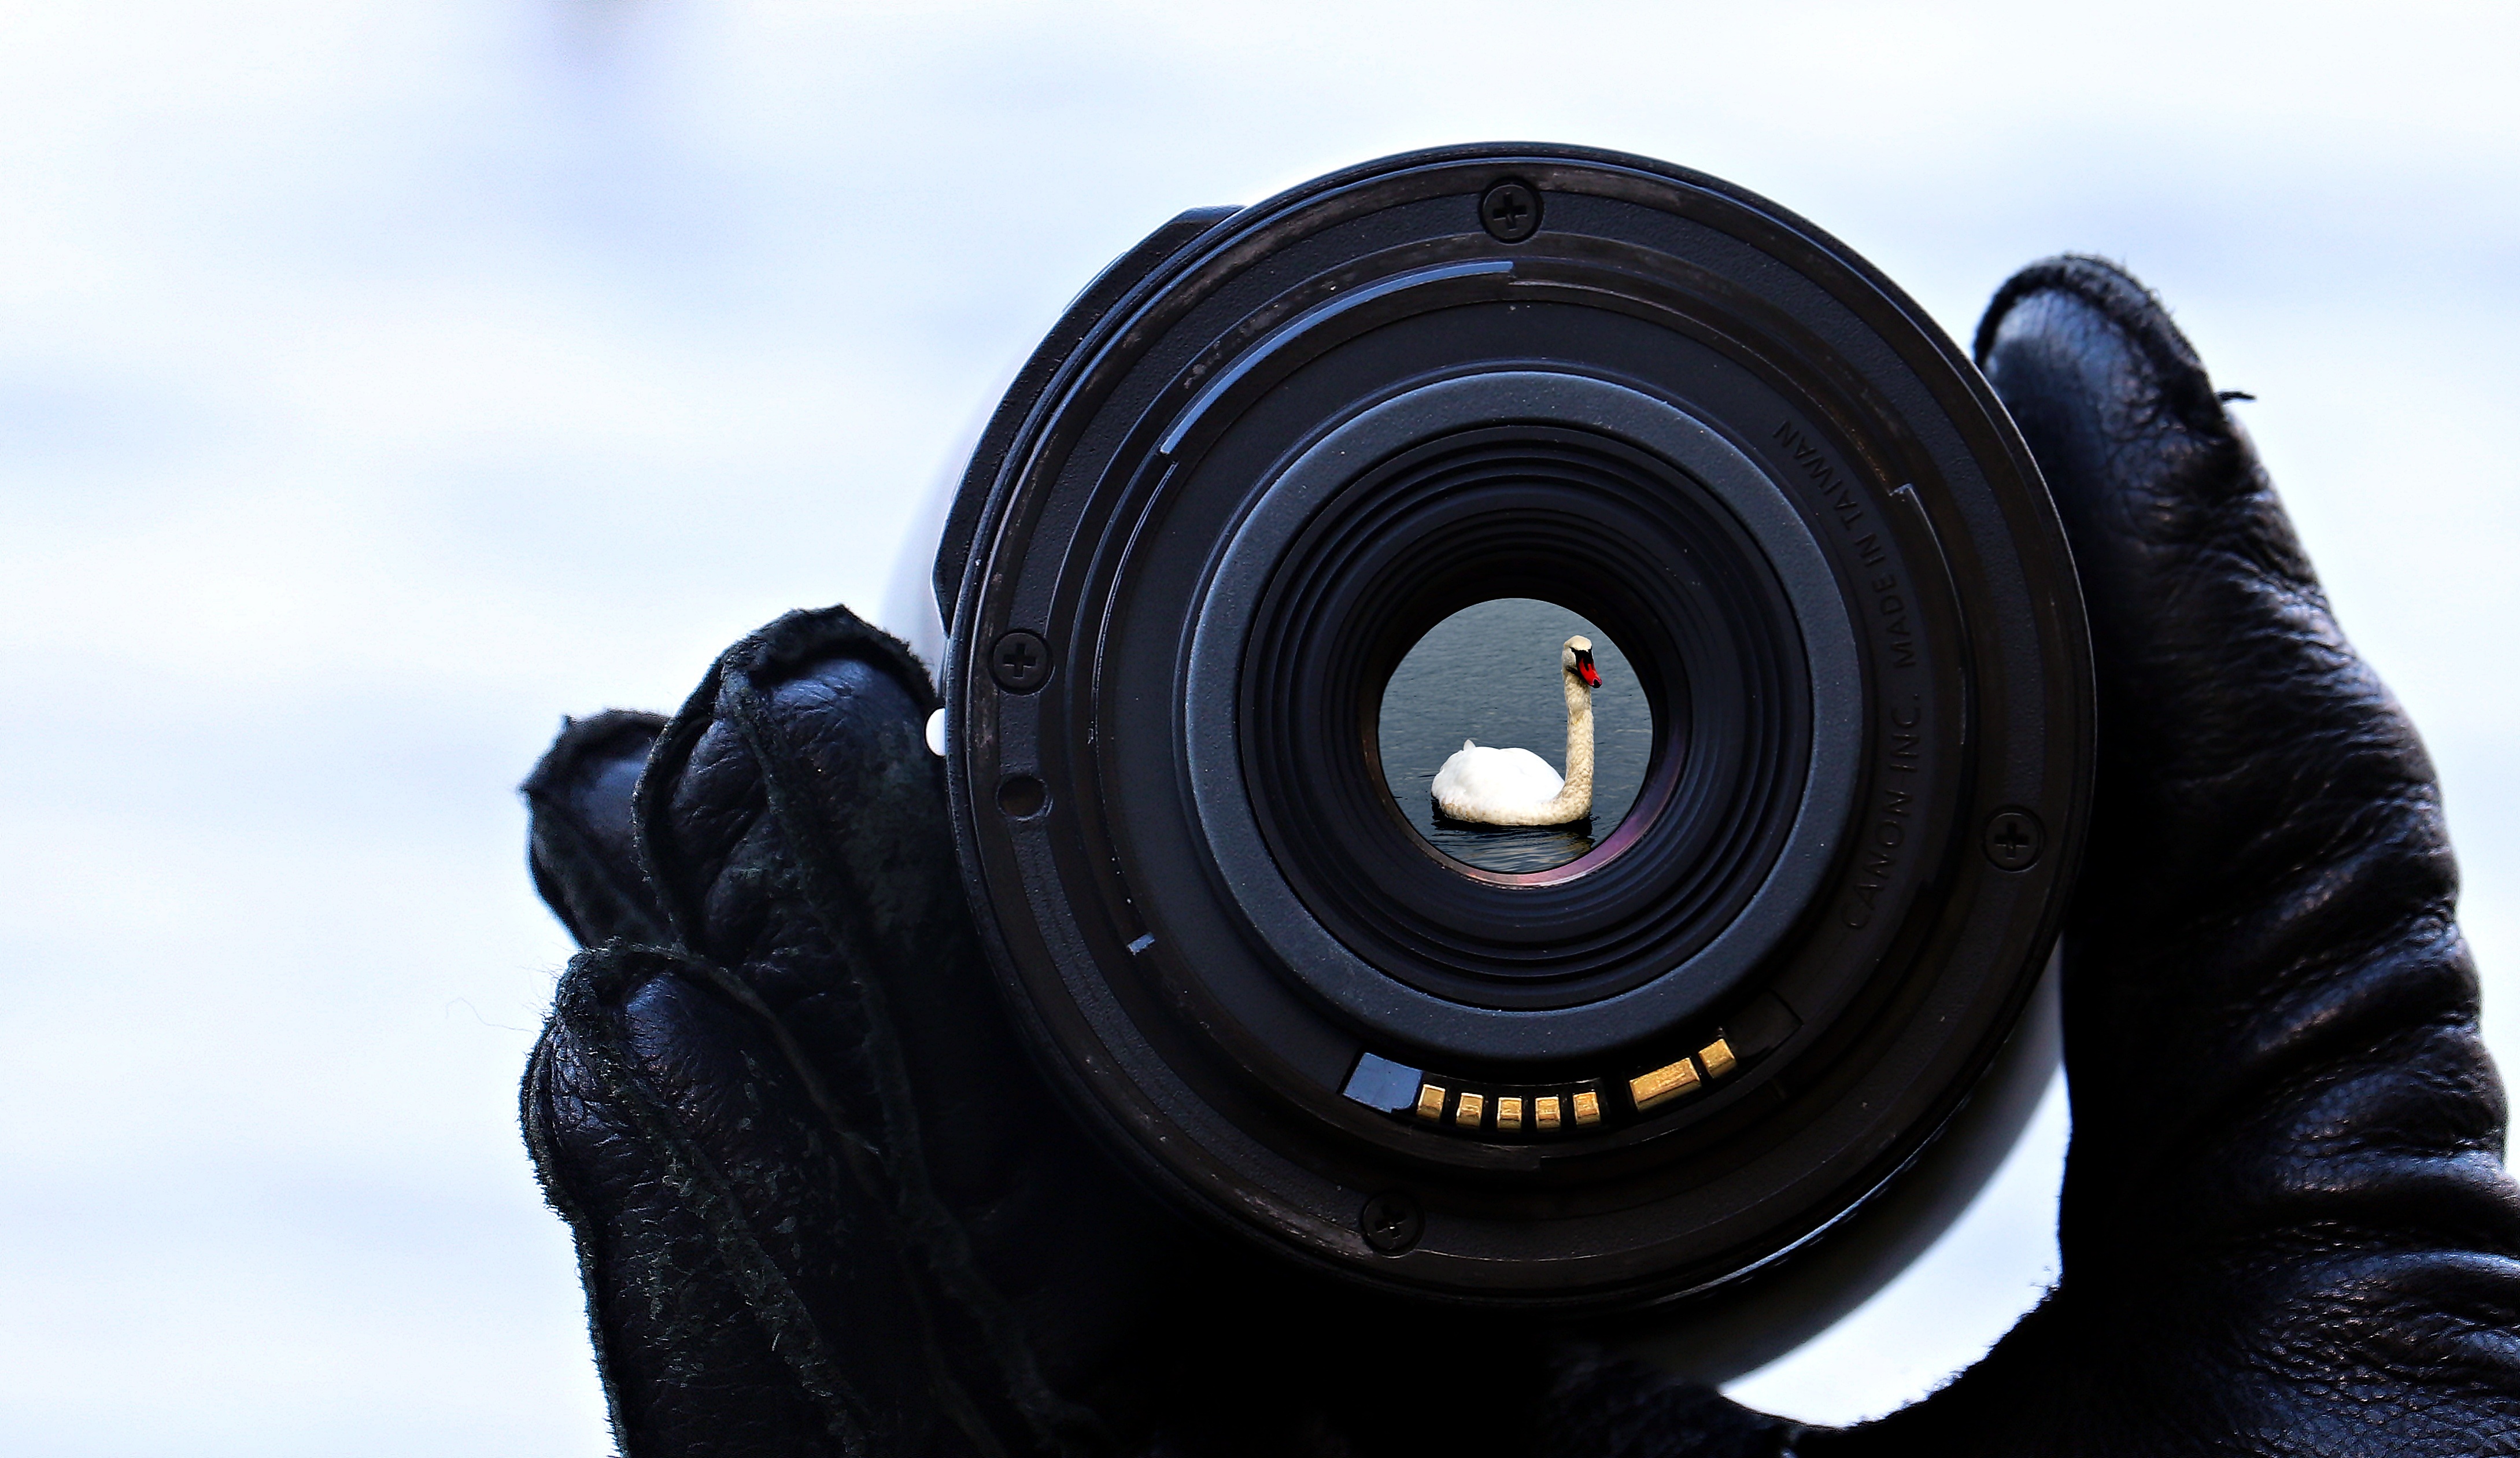
hand, water, nature, camera, photography, wheel, lake, perspective, animal, lens, blue, black, tire, close up, reflex camera, swan, digital camera, focus, camera lens, waters, look objectively s, digital slr, single lens reflex camera, cameras optics, mirrorless interchangeable lens camera, automotive tire